Bethesda Softworks

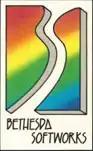
Bethesda Softworks' original logo, 1986

Before founding Bethesda Softworks, Christopher Weaver was a technology forecaster and a communications engineer in the television and cable industries. After finishing graduate school, he was hired by the American Broadcasting Company, where he wrote several memos about "the importance of alternative distribution systems and how satellites and broadband networks would impact network television", which landed him the position of manager of technology forecasting. After several national magazines quoted his articles on "the exciting prospects for cabled distribution systems", he was recruited by the National Cable Television Association and created its Office of Science and Technology, where he helped design high-speed data communication systems for several member companies of the association. Eventually, Weaver became the chief engineer for the United States House Energy Subcommittee on Communications and Technology, where he influenced legislation that affected the telephone, television, and cable industries.